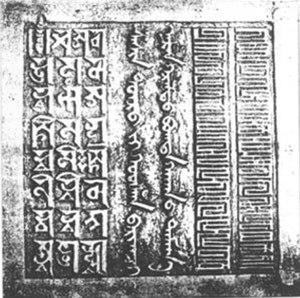
Sceau impérial de Bogd Khan, utilisant de droite à gauche les écritures mongoles de type Soyombo, Mongol Bitchig et Phags-pa (ici en miroir en raison de la technique des sceaux).
Le Bogdo Khan est à la fois un Bogdo Gegen, qui désigne l'une des trois fonctions suprêmes du lamaïsme, à côté du Dalaï-Lama et du Tashi-Lama et un Khagan. Bogd Khan est l'un des derniers personnages à avoir assuré cette fonction, né en 1869 et mort en 1924, est également appelé Khoutouktou. Il fut par intermittence gouverneur de la Mongolie-Extérieure entre la fin de la dynastie Qing en 1911 et sa mort en 1924, à la déclaration de la République populaire mongole. Sous son règne est appliquée la loi dite Khalkha-djirom, créée au début du XVIIᵉ siècle et appliquée au territoire des Khalkhas, c'est-à-dire la Mongolie du Nord ou Mongolie-Extérieure. Jamtsarano en a fait diverses copies. Il a le double titre de khagan, et de bogdo gegen, plus haut titre religieux du bouddhisme tibétain en Mongolie-Extérieure.
Le sceau impérial des Mongols est un sceau utilisé par les dirigeants Mongols. Les sceaux impériaux avaient principalement des inscriptions en écriture mongole, chinoise et phagpa, parfois d'autres écritures utilisées dans les divers régimes fondés par les mongols tels que l'empire mongol et la dynastie des Yuan du Nord.